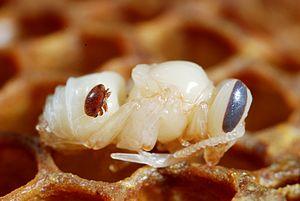
L'acariose est une maladie, souvent parasitaire, causée par un acarien. Du point de vue médical et vétérinaire, il est habituel de mettre à part, du fait de leur importance, les tiques, et l'on entend par « acarien », les « acariens non tiques ».